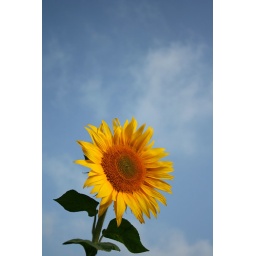
Sunflower against a blue sky